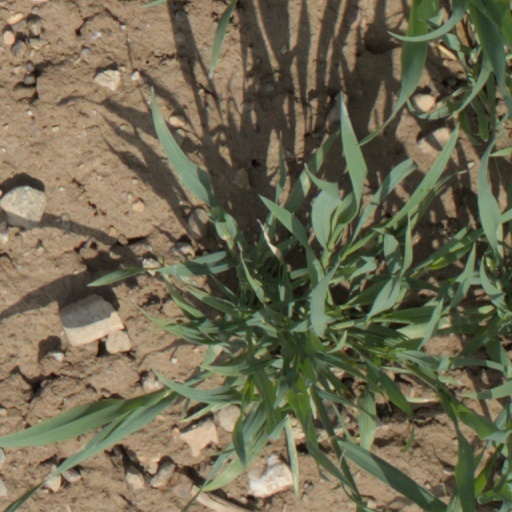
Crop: wheat